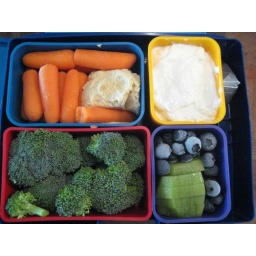
There is also a big chunk of frozen brown rice in the bag to be nuked at work.